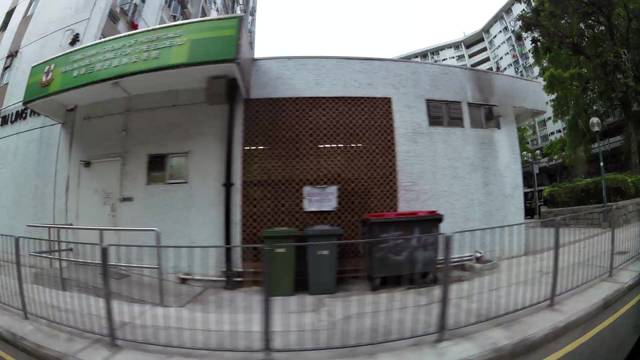
Region: China
Coordinates: 22.455, 114.168